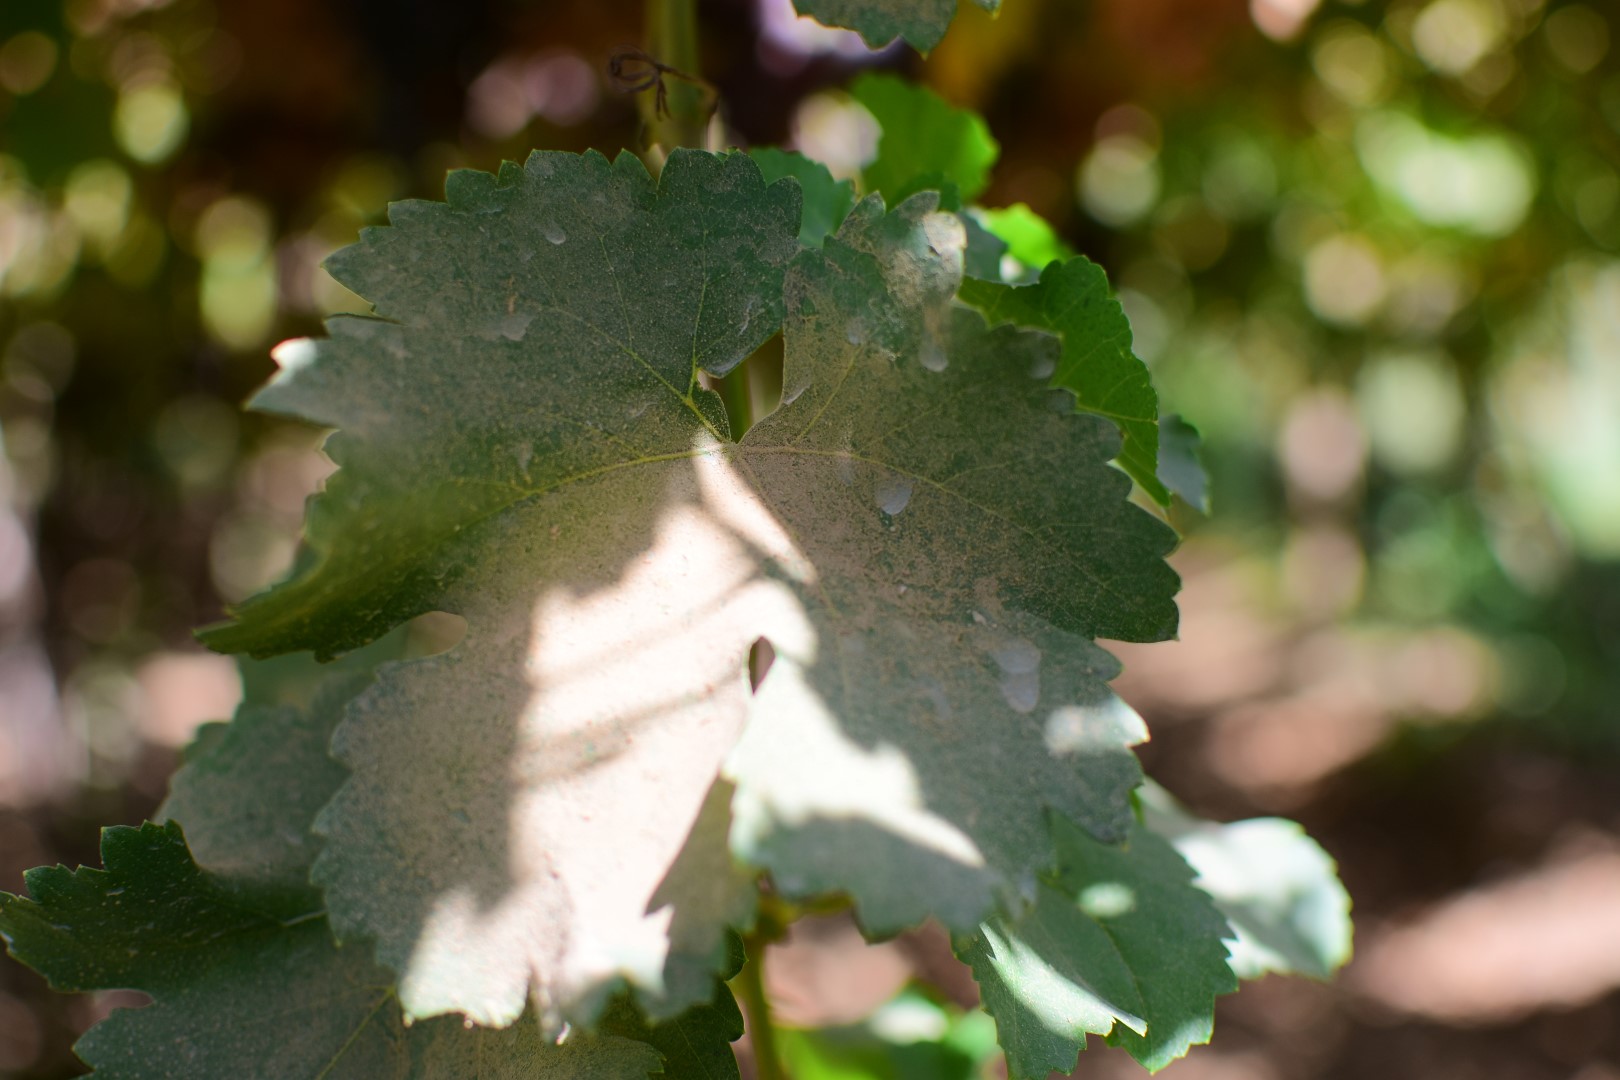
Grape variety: Frinsi